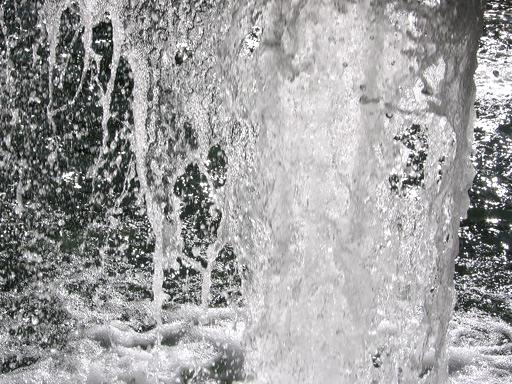
Material: water